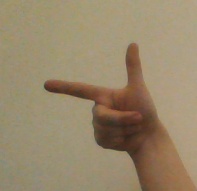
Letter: yaa